Timeline of Russian innovation

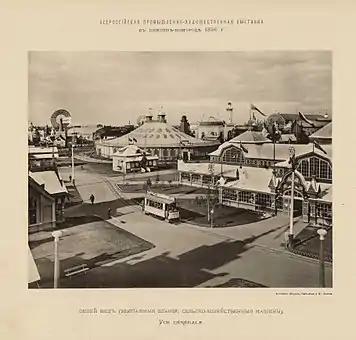
All-Russia Exhibition 1896 in Nizhny Novgorod. An electric tram, an earlier invention by Fyodor Pirotsky, drives between the pavilions featuring breakthrough designs by Vladimir Shukhov: the world's first steel tensile structures, gridshells, thin-shells and the first hyperboloid steel tower. The exhibition demonstrated the first lightning detector and an early radio receiver of Alexander Popov, caterpillar tractor of Fyodor Blinov, the first Russian automobile, and other technical achievements.

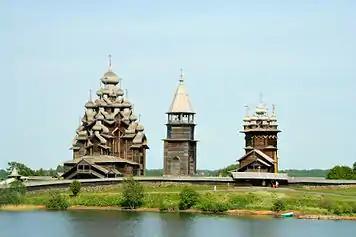
The wooden churches of Kizhi, built completely without nails and featuring such traditional elements of Russian architecture as the tented roof, multiple onion domes and bochka roofs.

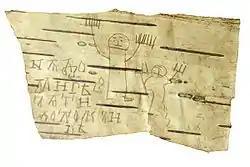
A birch-bark letter with spelling lessons and drawings made by a 6–7 year old Novgorodian boy named Onfim.

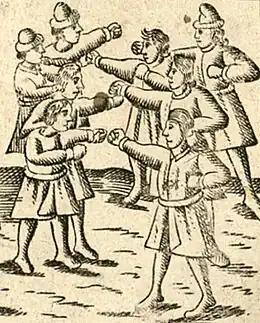
A lubok depiction of the "Wall against Wall" ("Stenka na Stenku") fist fighting.

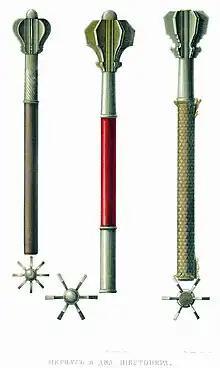
Pernach (left) and two shestopyors.

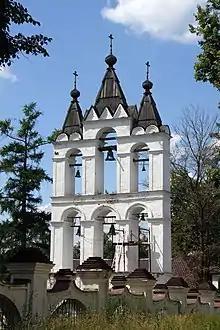
Zvonnitsa of Transfiguration Cathedral in Vyazemy near Moscow.

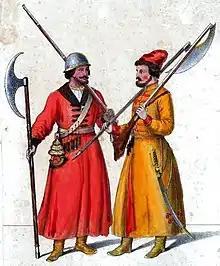
Streltsy with muskets and bardiches.

Anbur script The alphabet was introduced by a Russian missionary, Stepan Khrap, also known as Saint Stephen of Perm (Степан Храп, св. Стефан Пермский) in 1372. The name Abur is derived from the names of the first two characters: An and Bur. The alphabet derived from Cyrillic and Greek, and Komi tribal signs, the latter being similar in the appearance to runes or siglas poveiras, because they were created by incisions, rather than by usual writing. The alphabet was in use until the 17th century, when it was superseded by the Cyrillic script. Abur was also used as cryptographic writing for the Russian language.